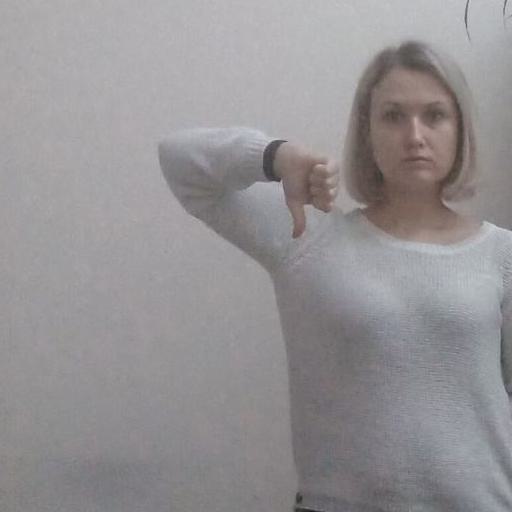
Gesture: dislike